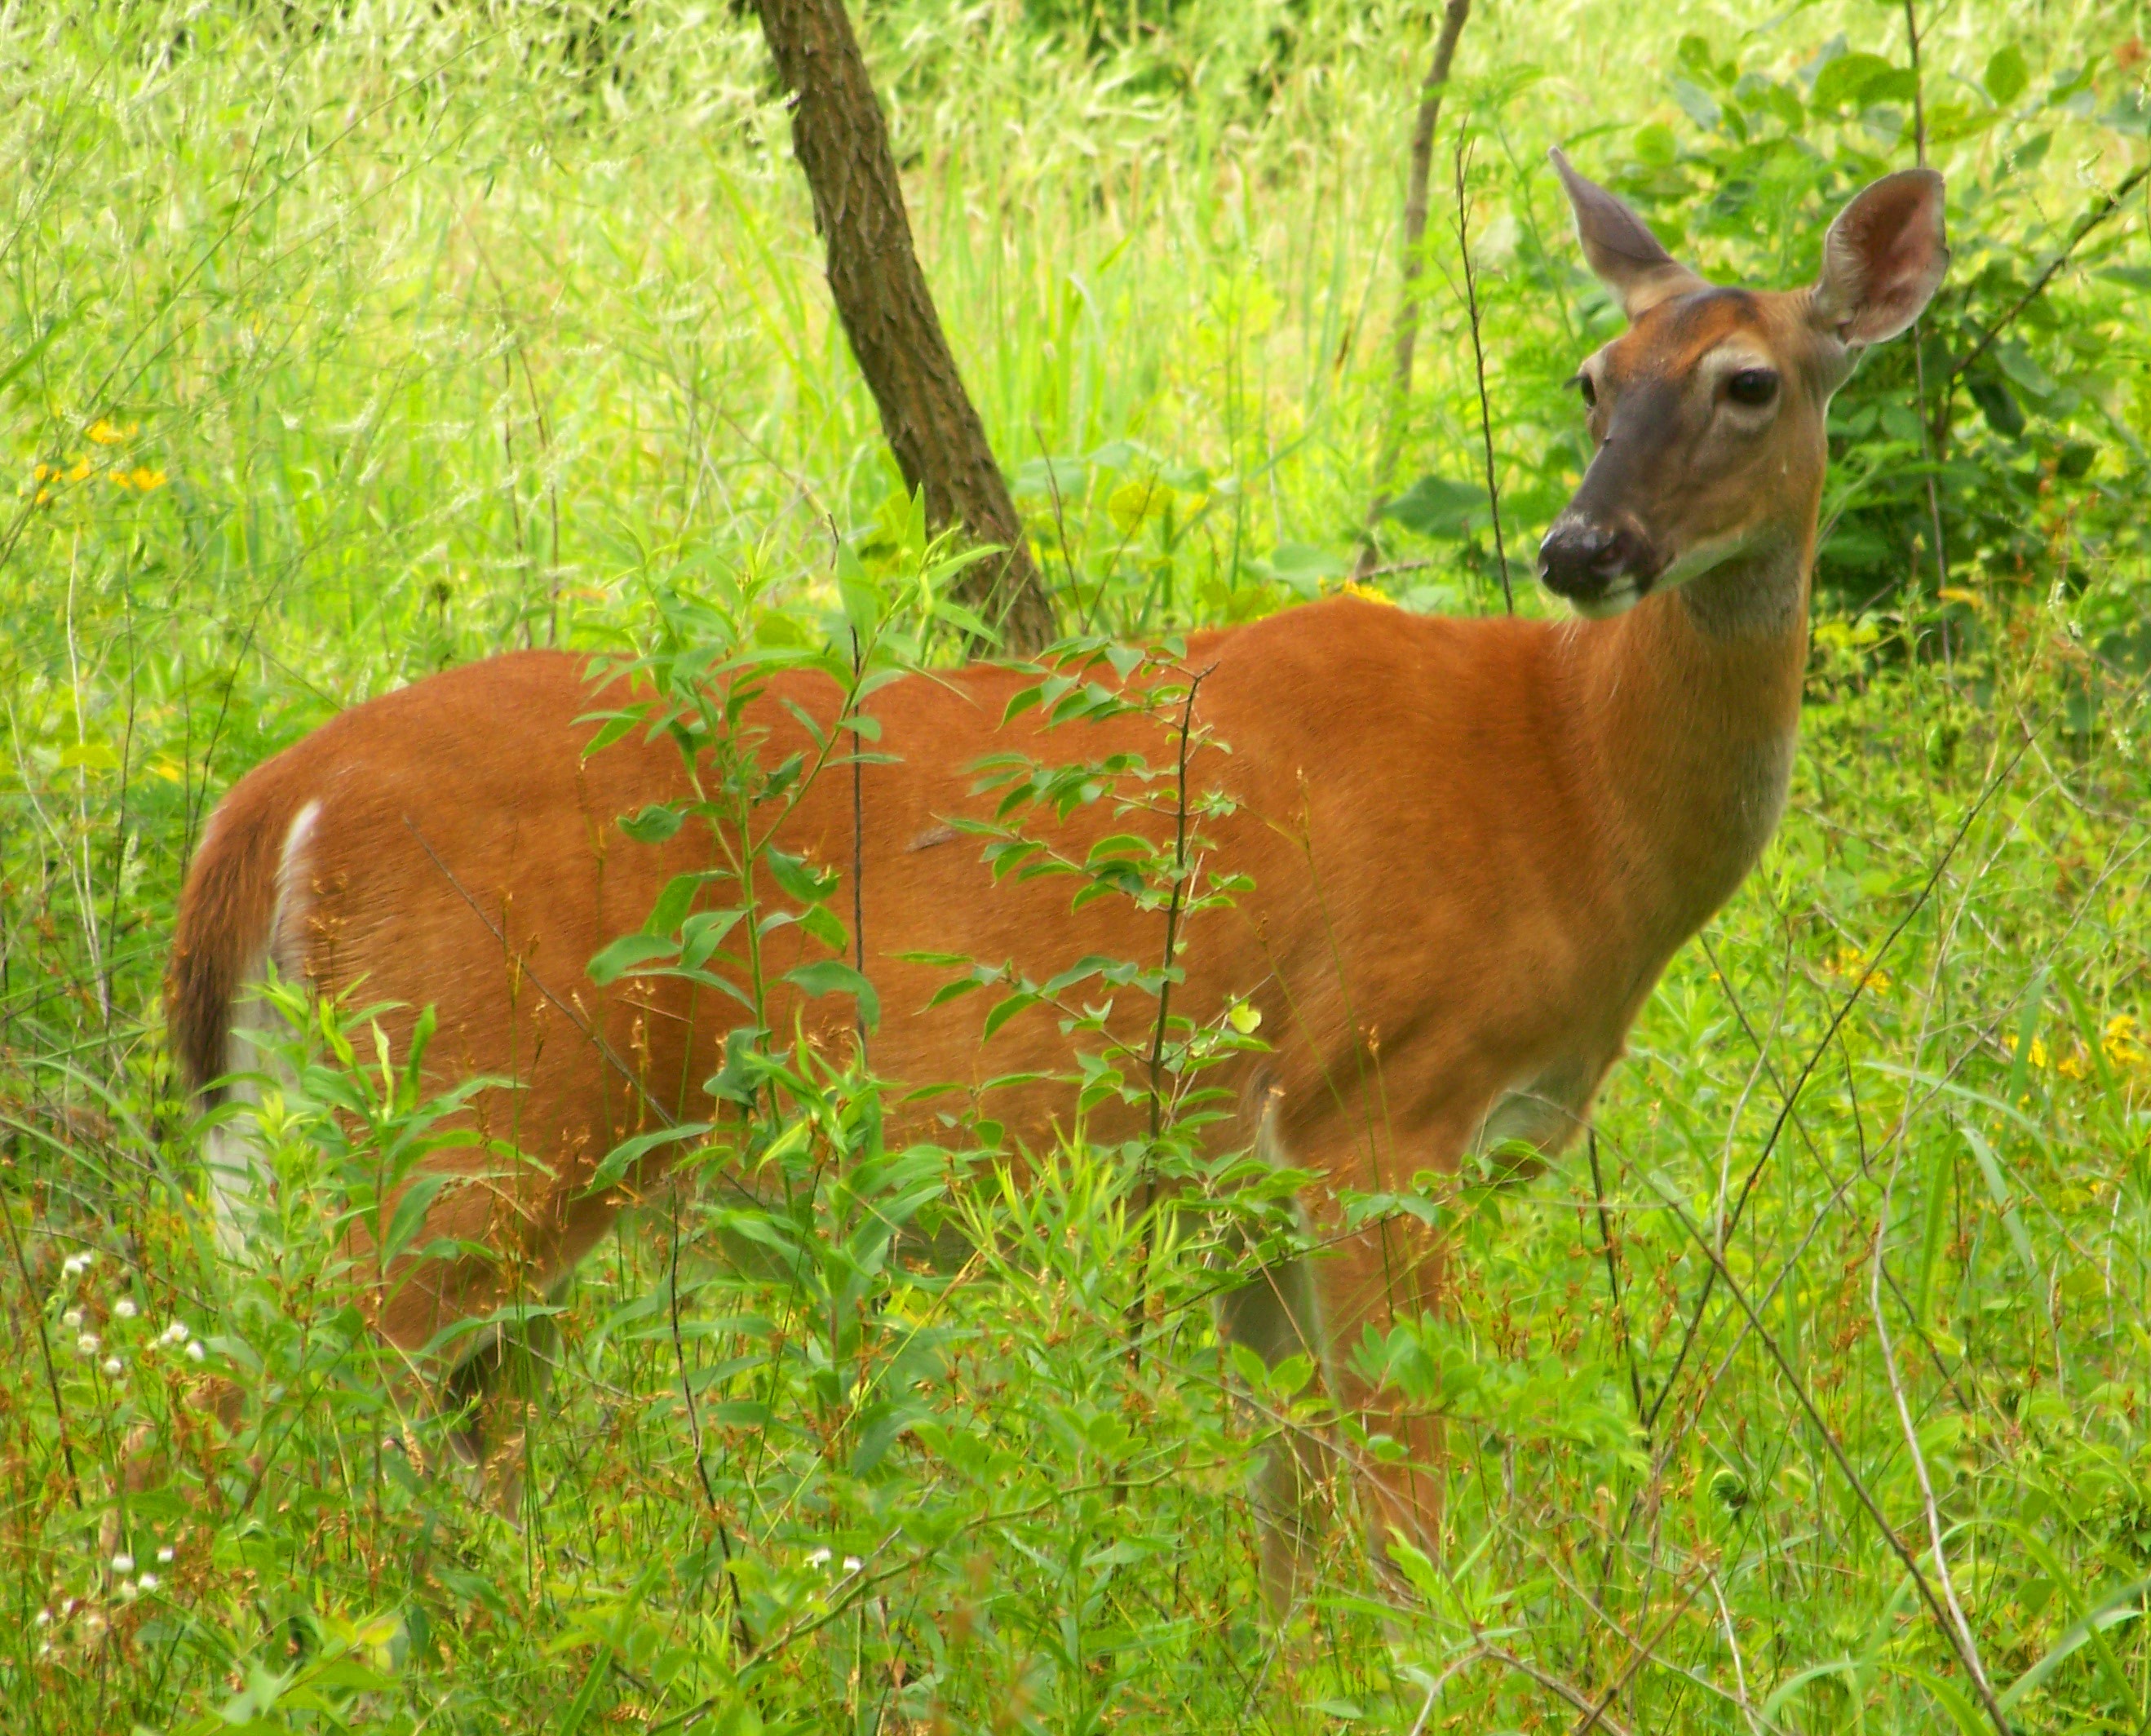
forest, grass, meadow, prairie, summer, male, female, wildlife, deer, fur, stag, grazing, natural, mammal, fauna, fawn, antler, doe, trees, woods, vertebrate, buck, whitetail, horned, white tailed deer